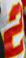
Number: 2